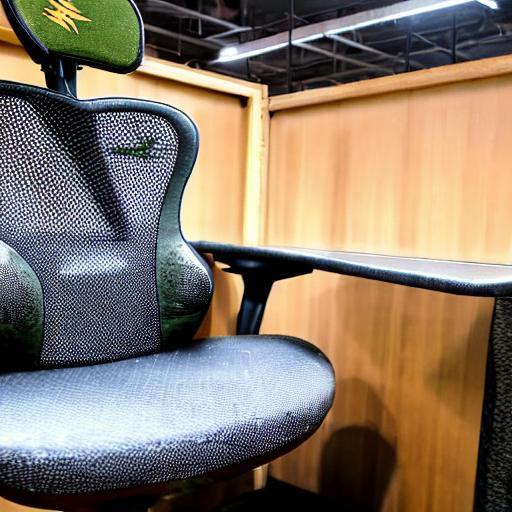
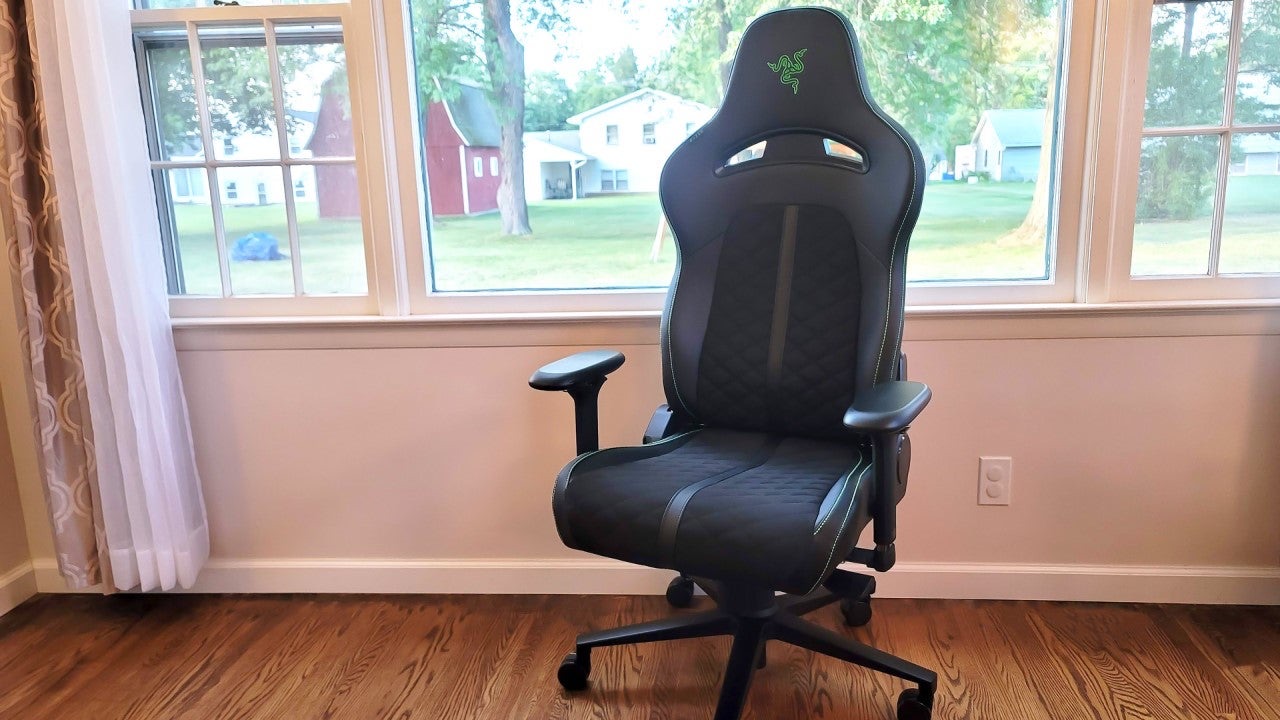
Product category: items_chair
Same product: no